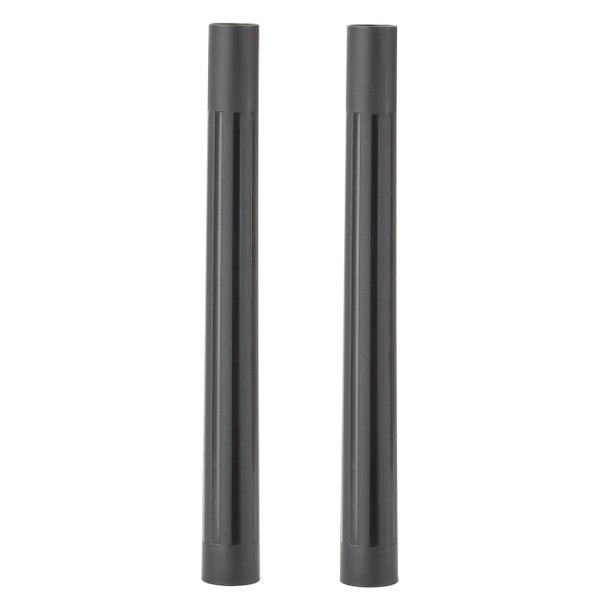
Vacmaster Extension Wands
Fits most 1-1/4" Vacmaster hose systems.
Brand: Vacmaster
Category: Home & Garden > Lawn & Garden > Outdoor Power Equipment Accessories > Leaf Blower Accessories > Leaf Blower Tubes